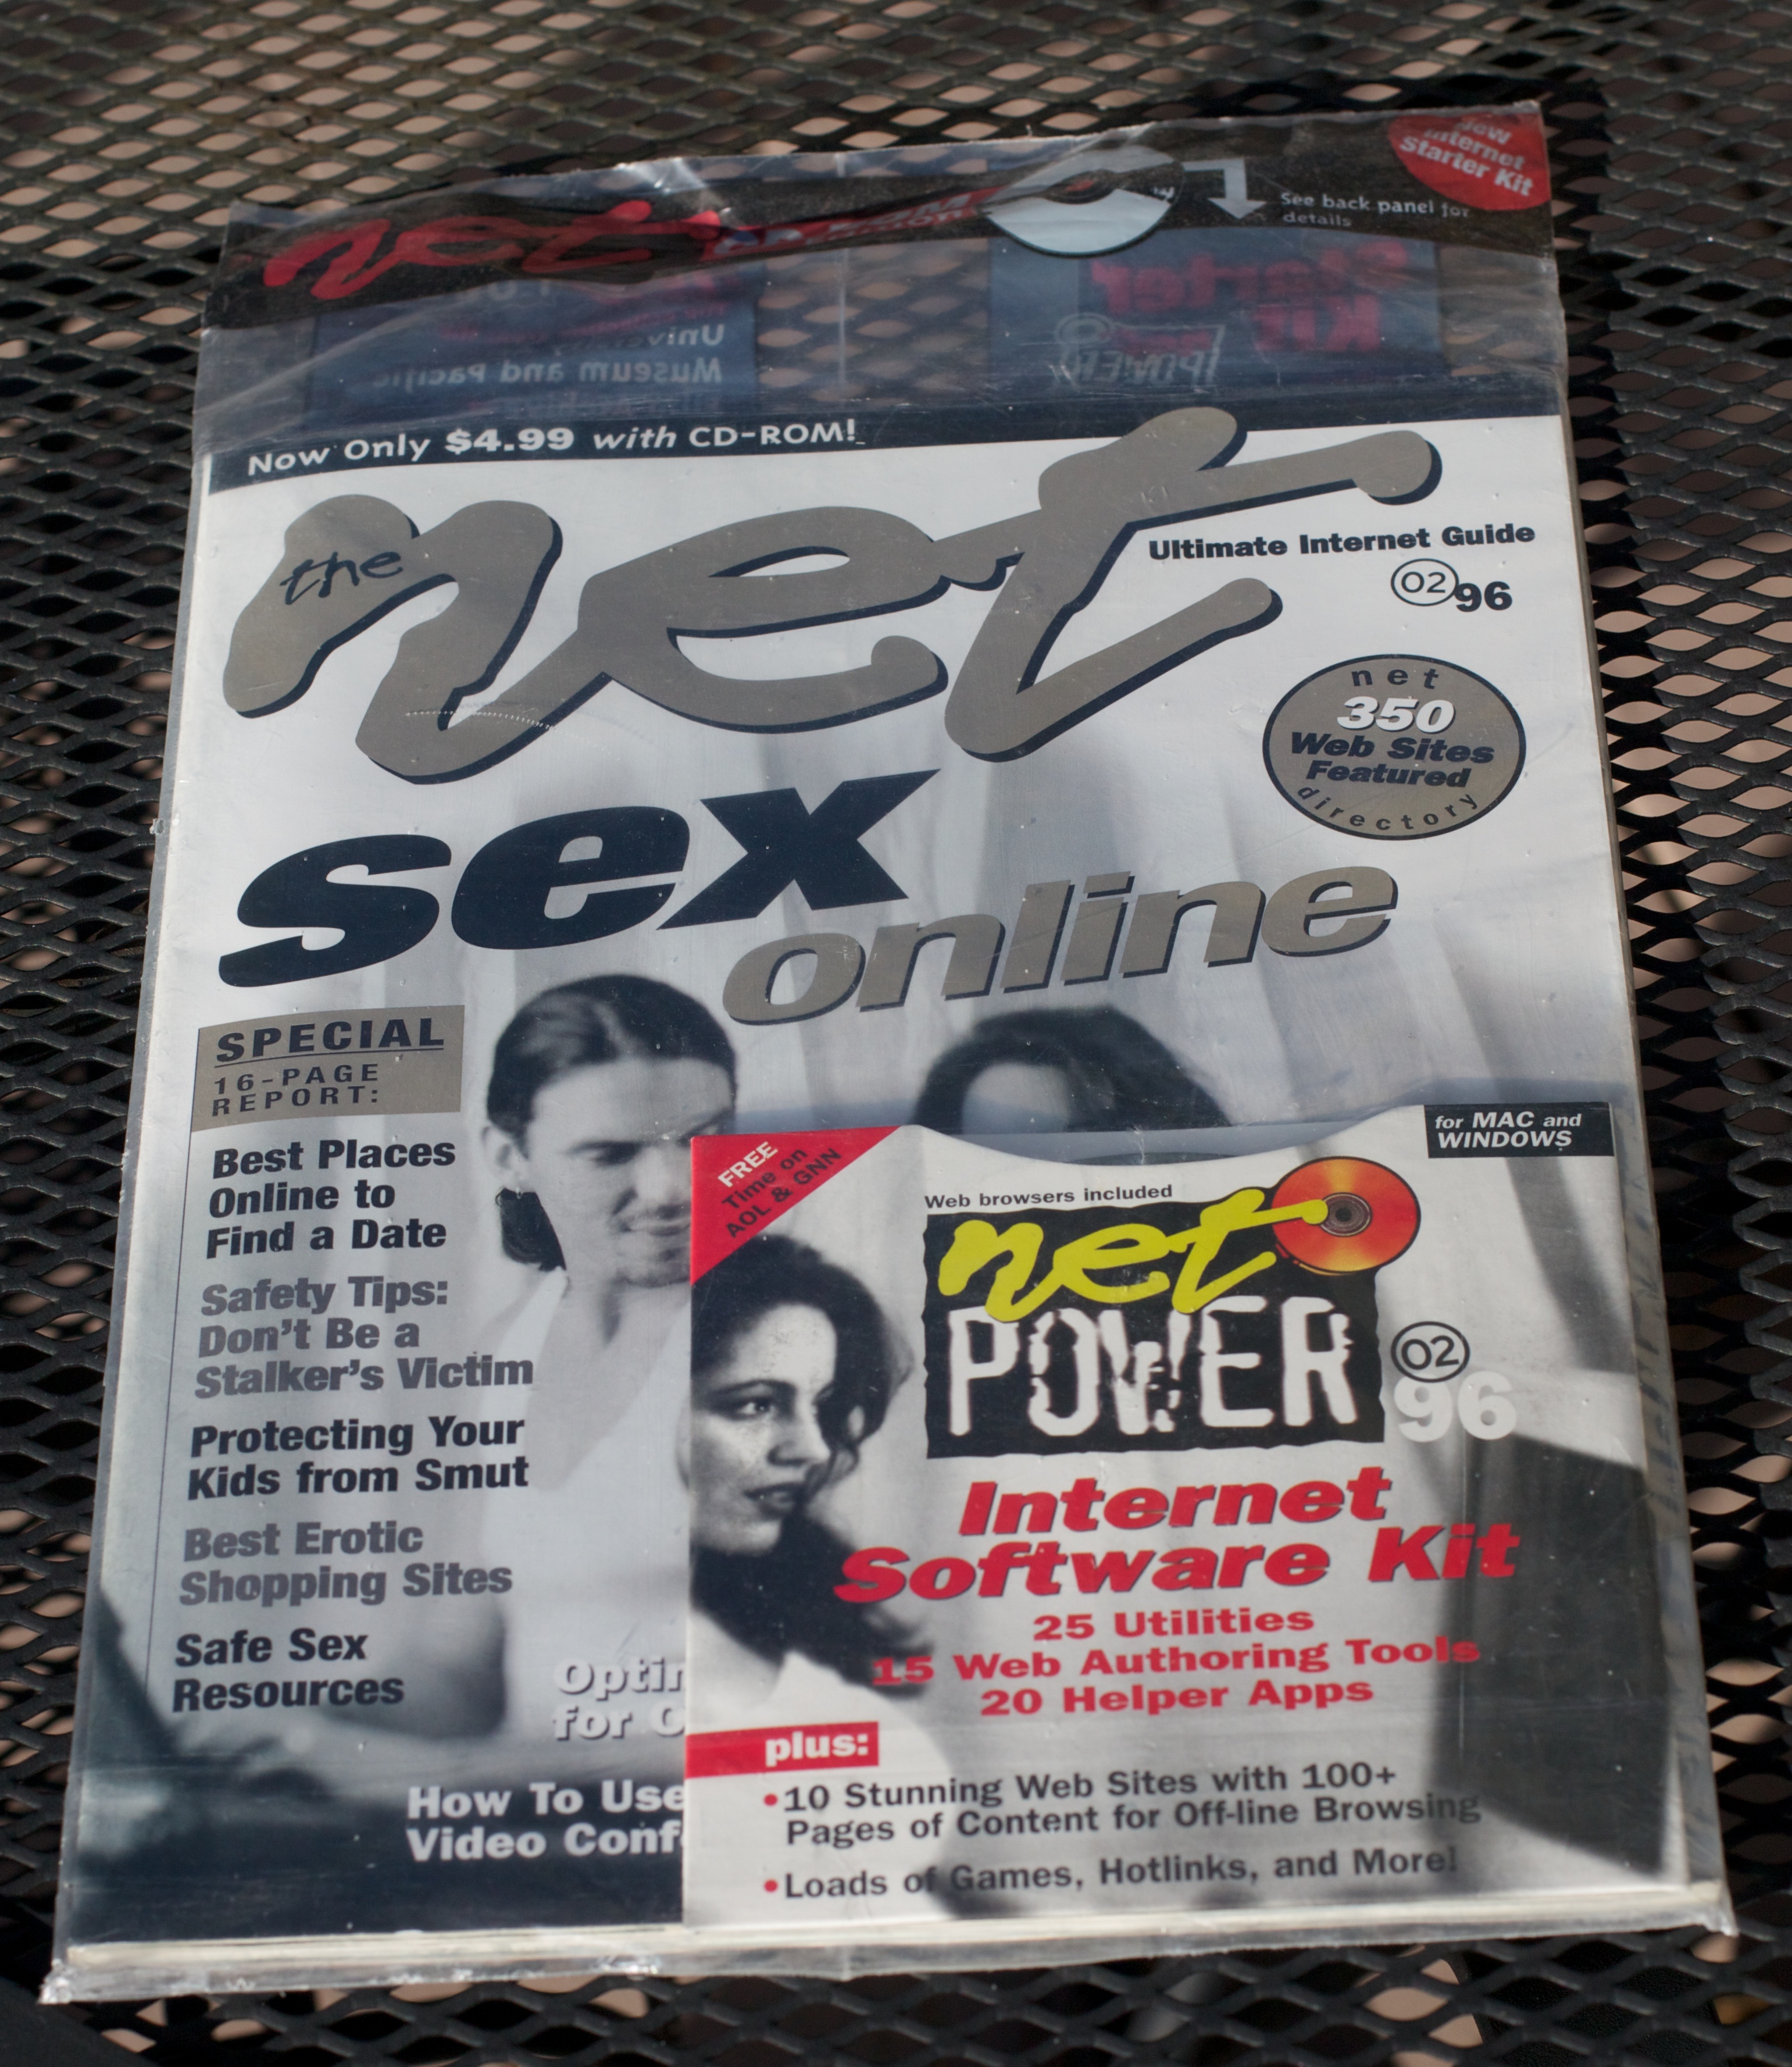
advertising, poster, automotive exterior